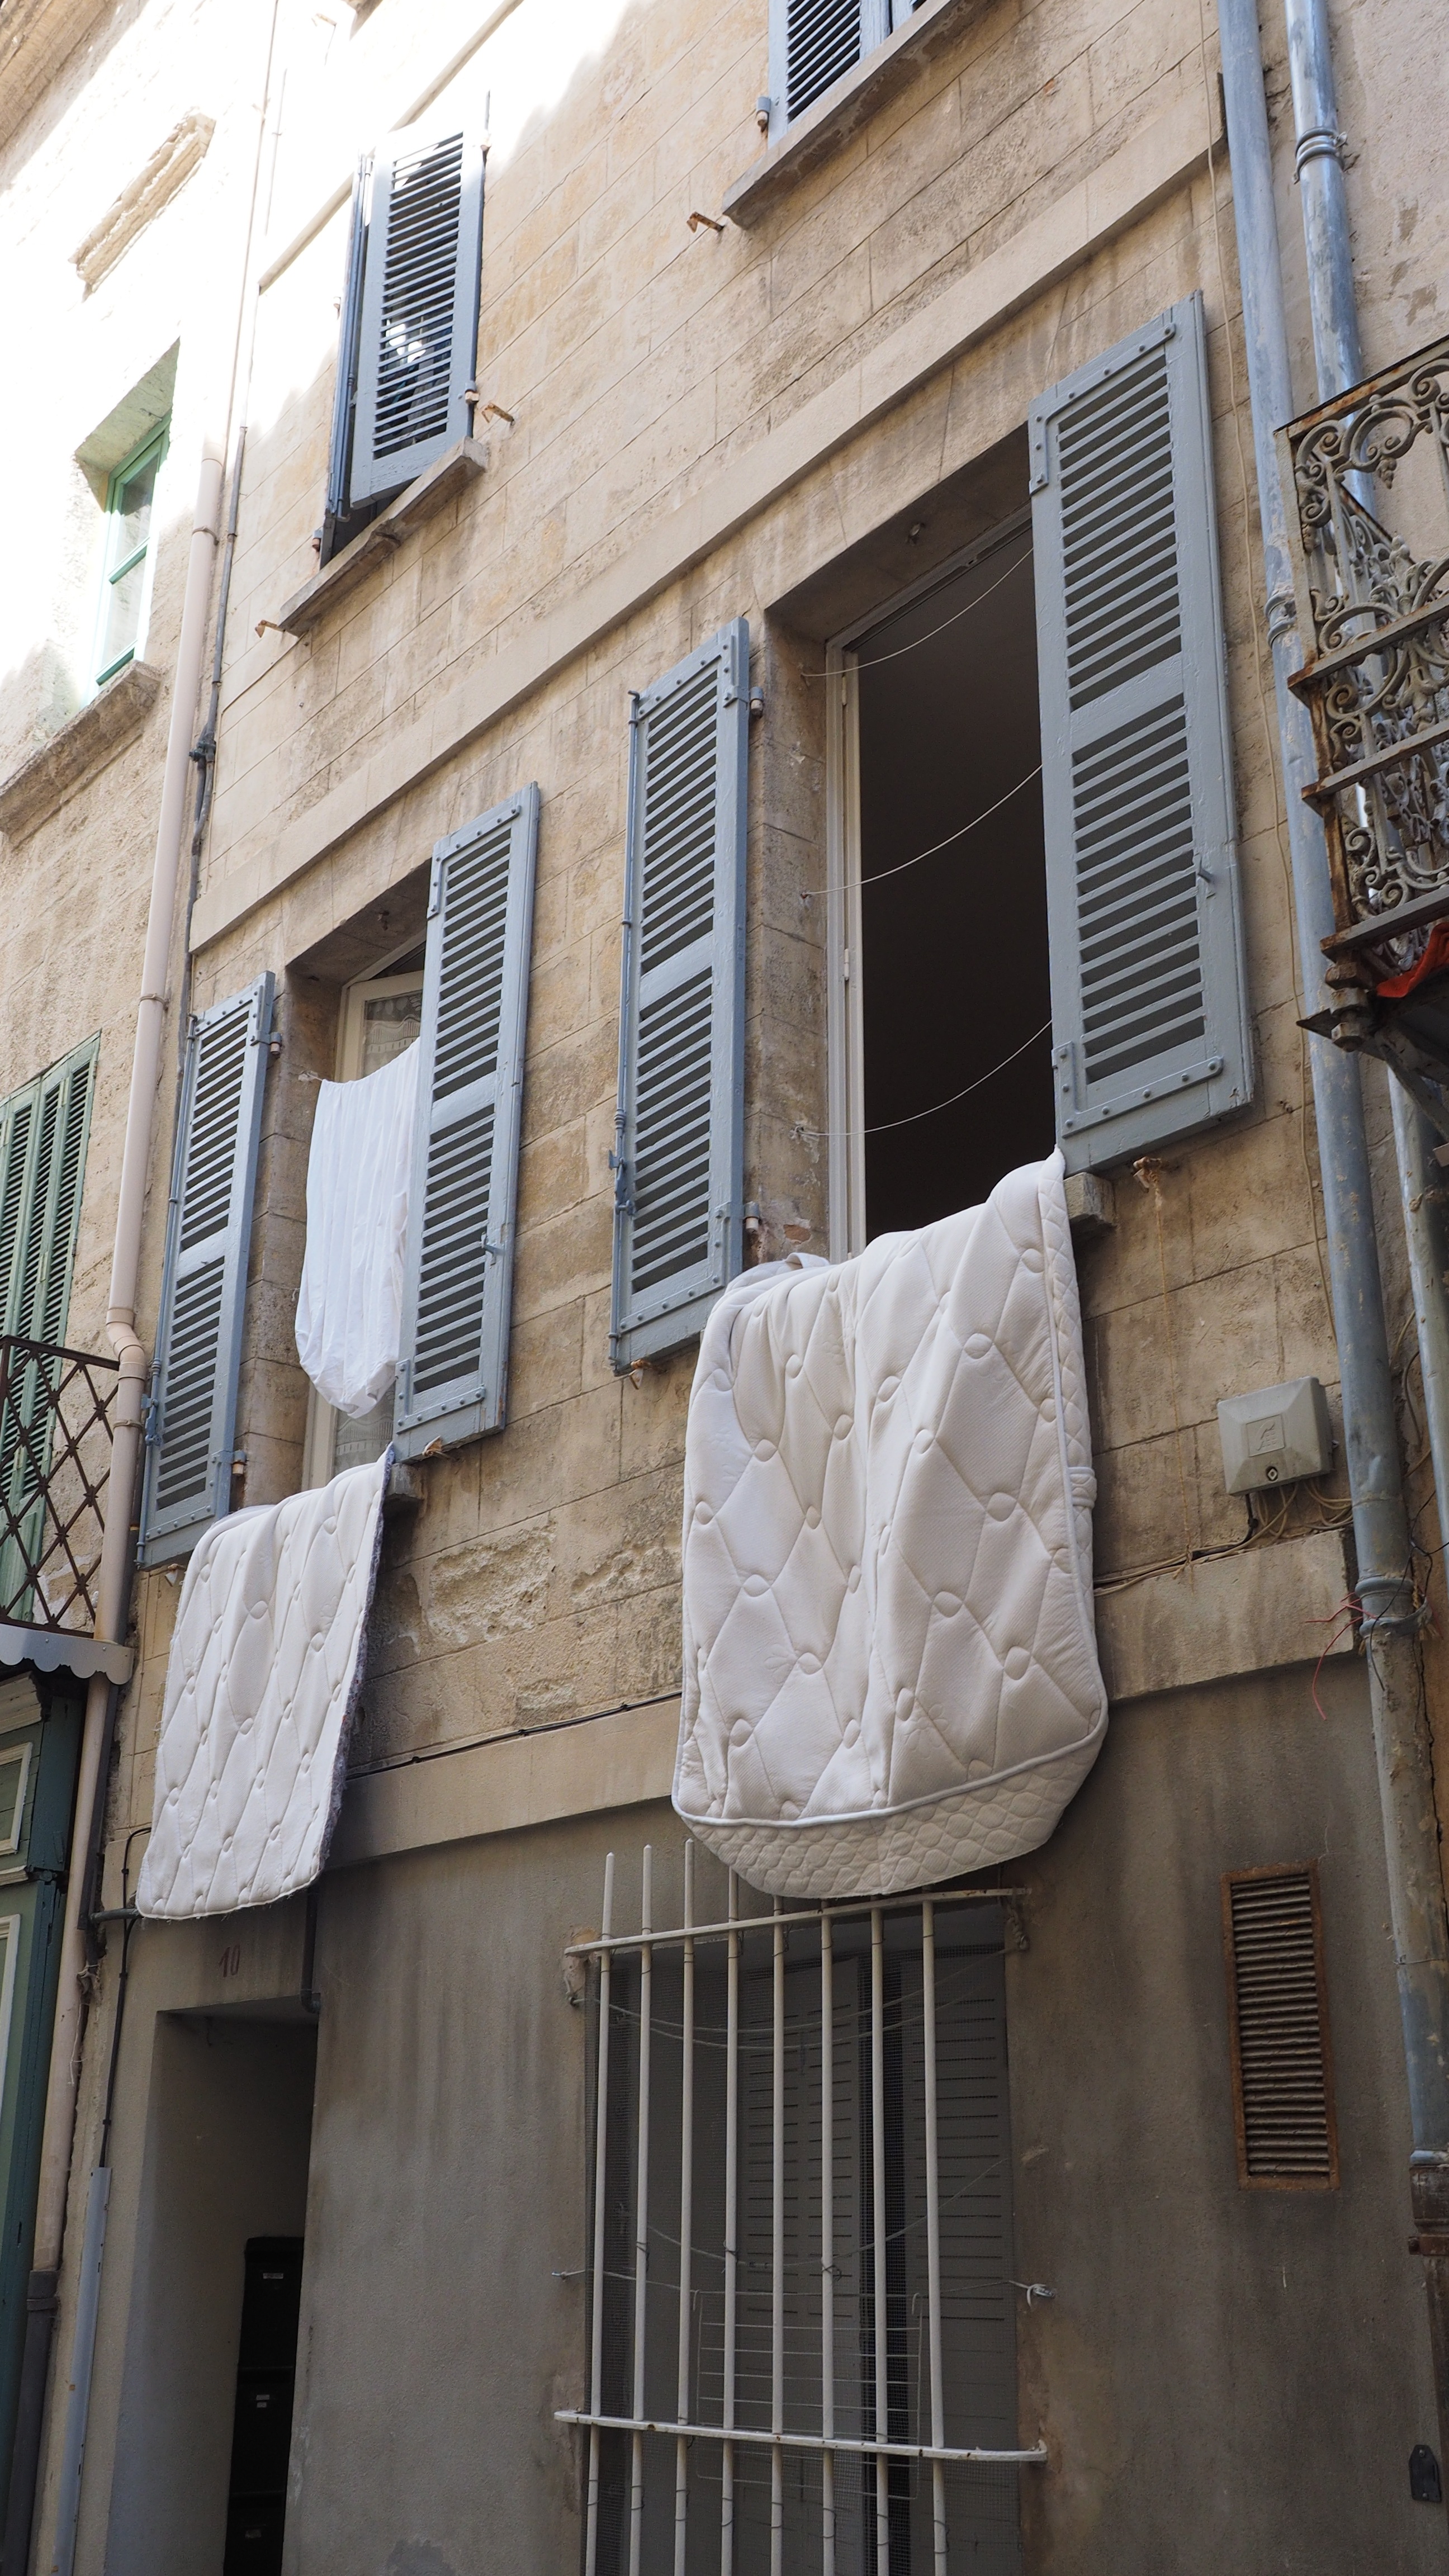
architecture, road, street, house, air, window, town, alley, city, home, wall, downtown, balcony, mediterranean, facade, apartment, shutters, neighbourhood, duvet covers, duvet cover, urban area, human settlement